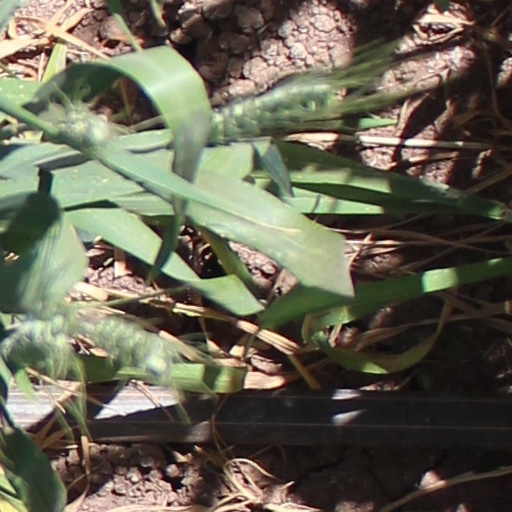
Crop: wheat